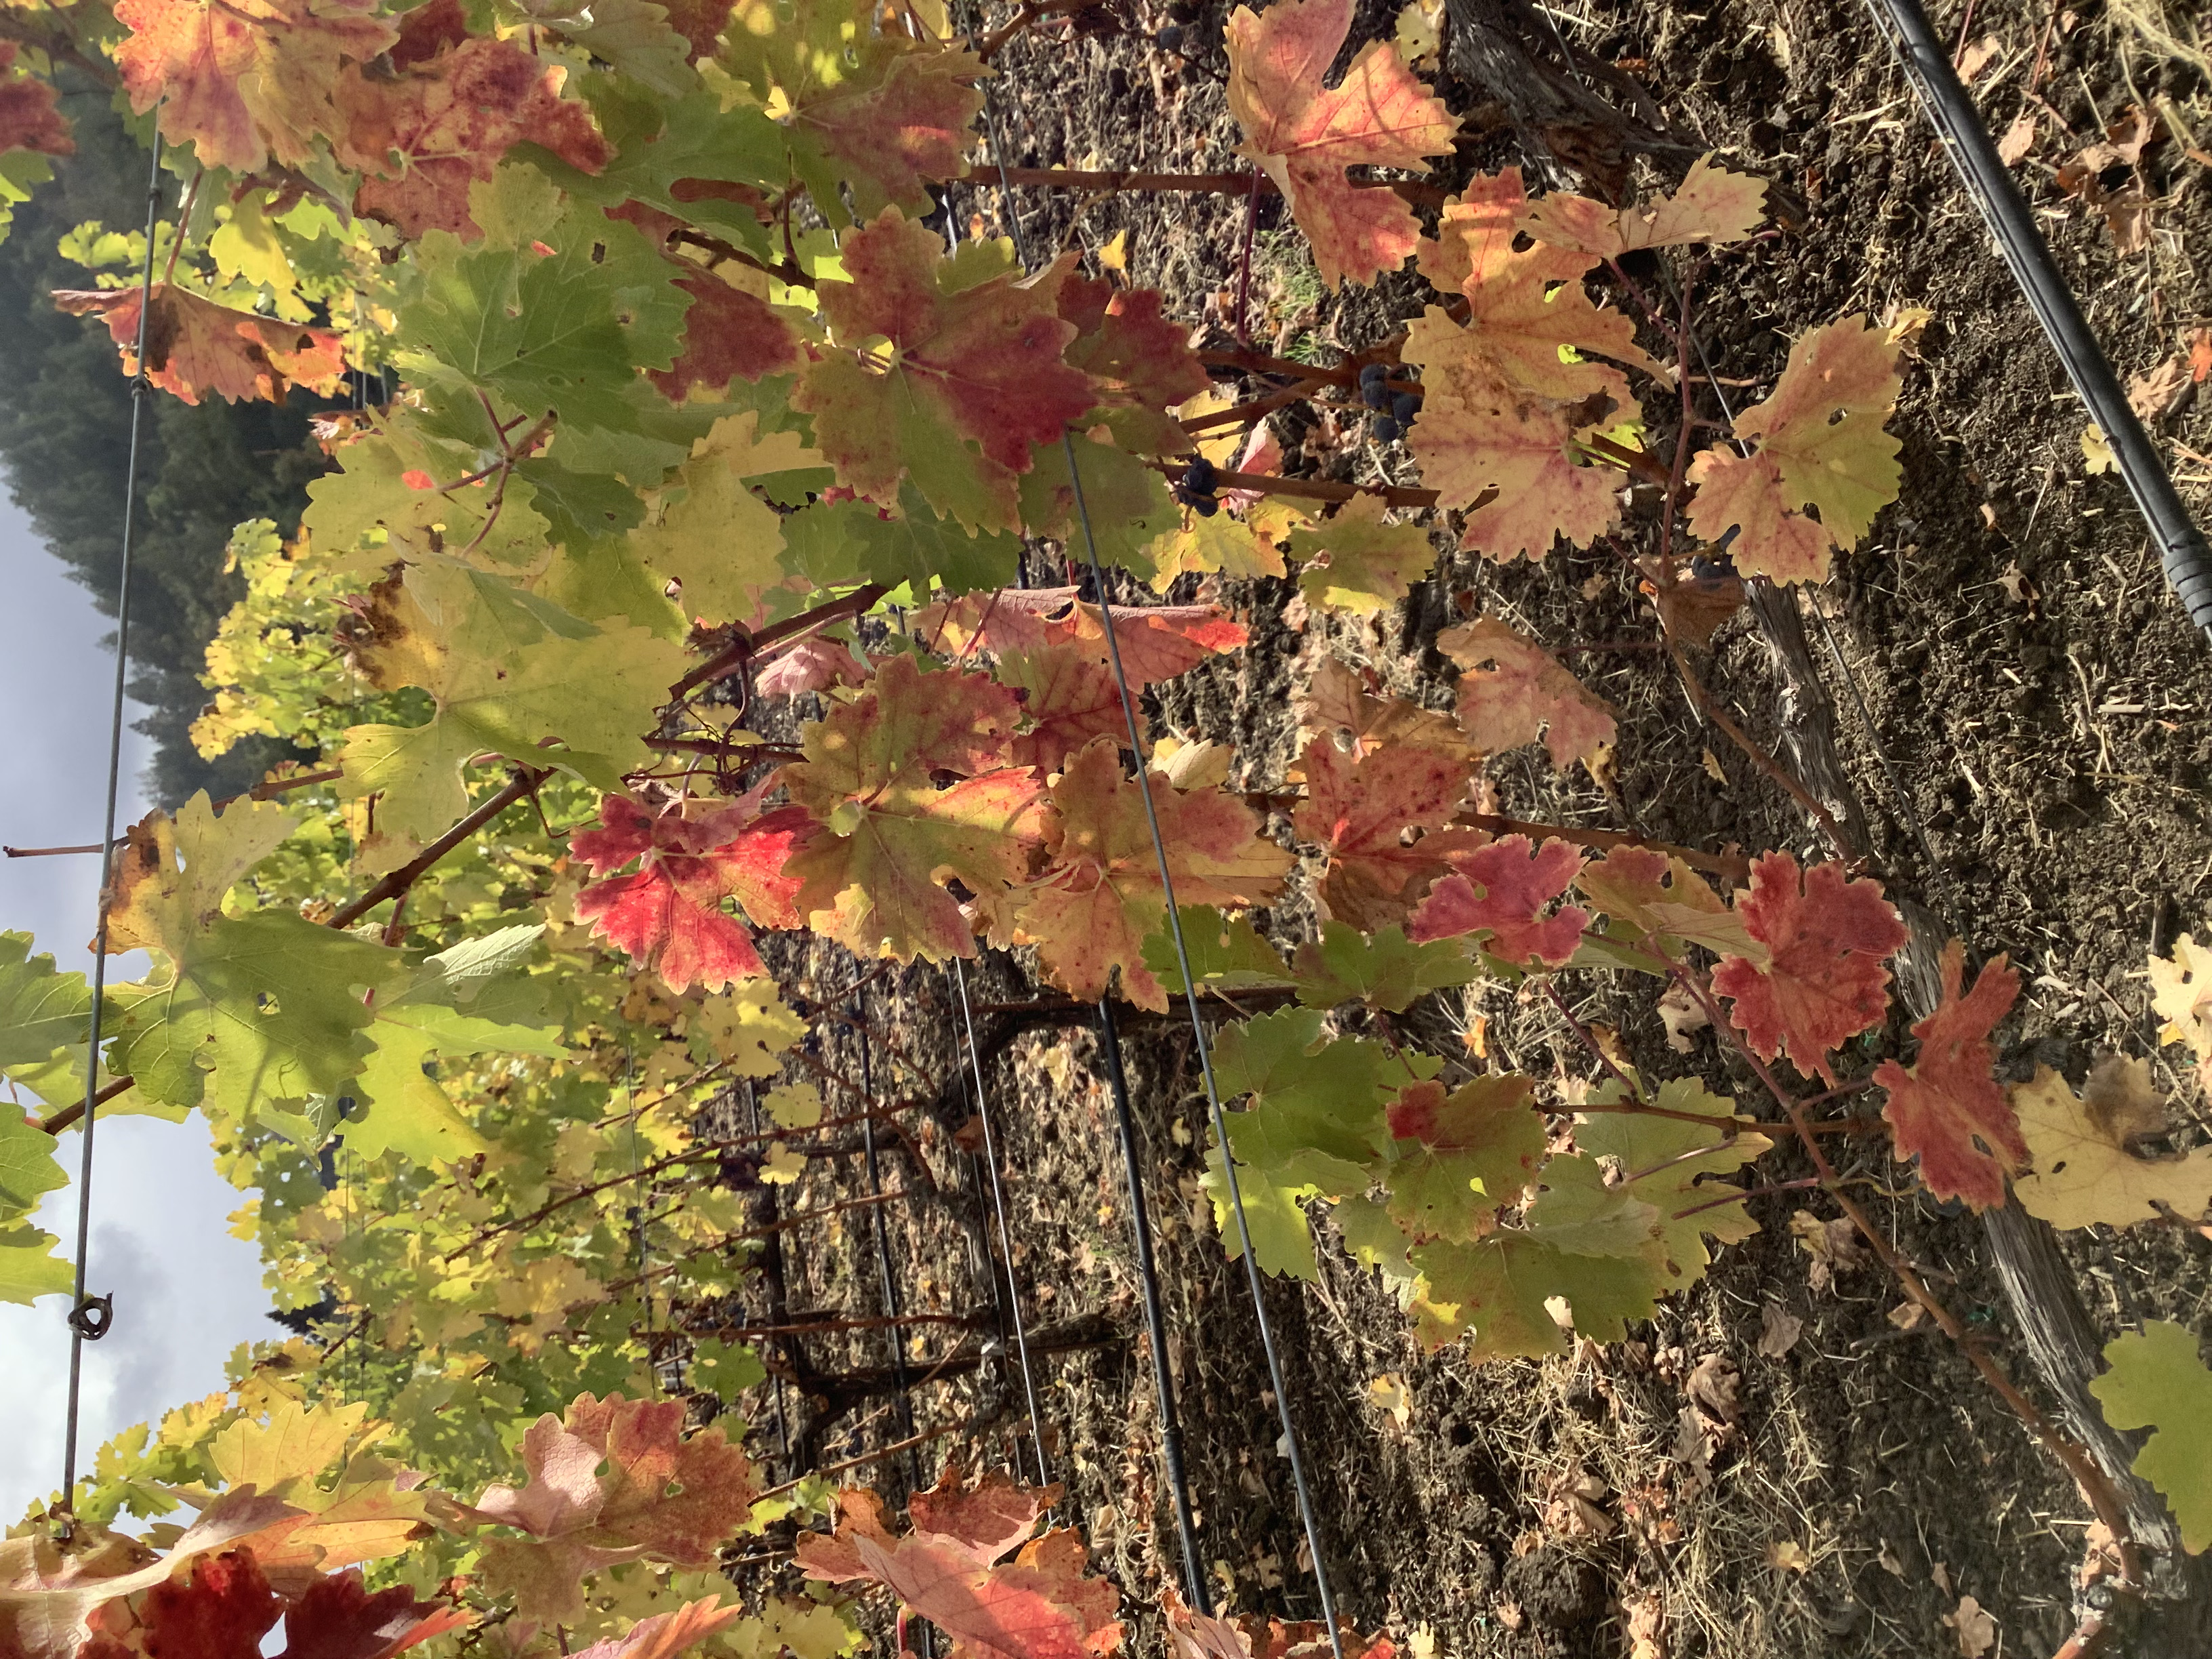
Label: Red Blotch